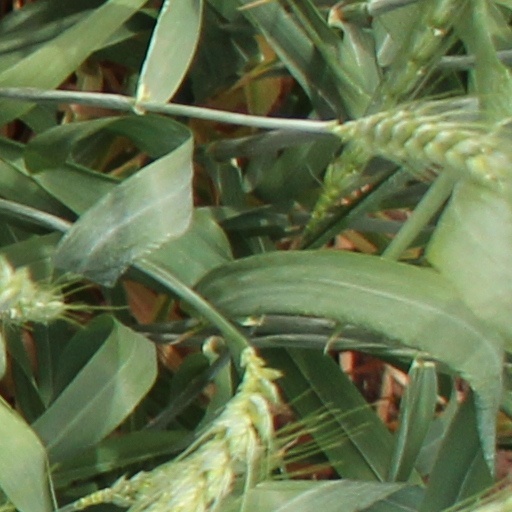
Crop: wheat